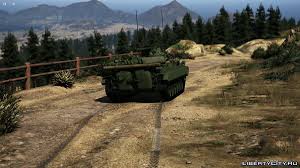
Label: BMP-2